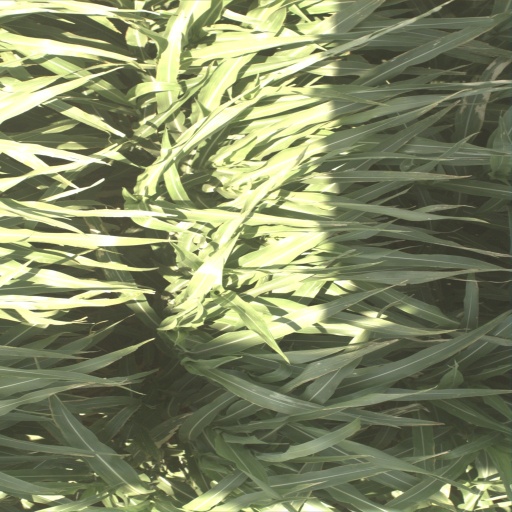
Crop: sorghum